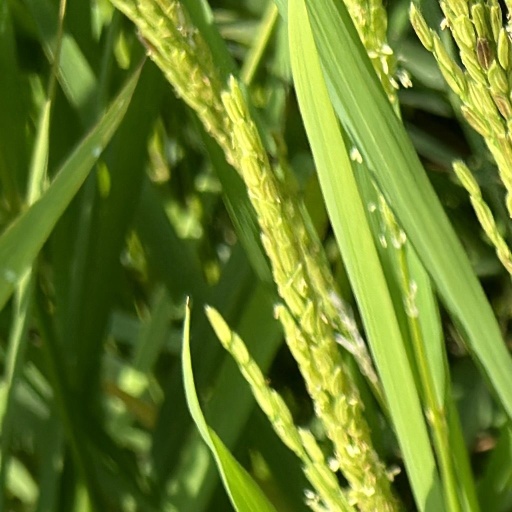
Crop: rice